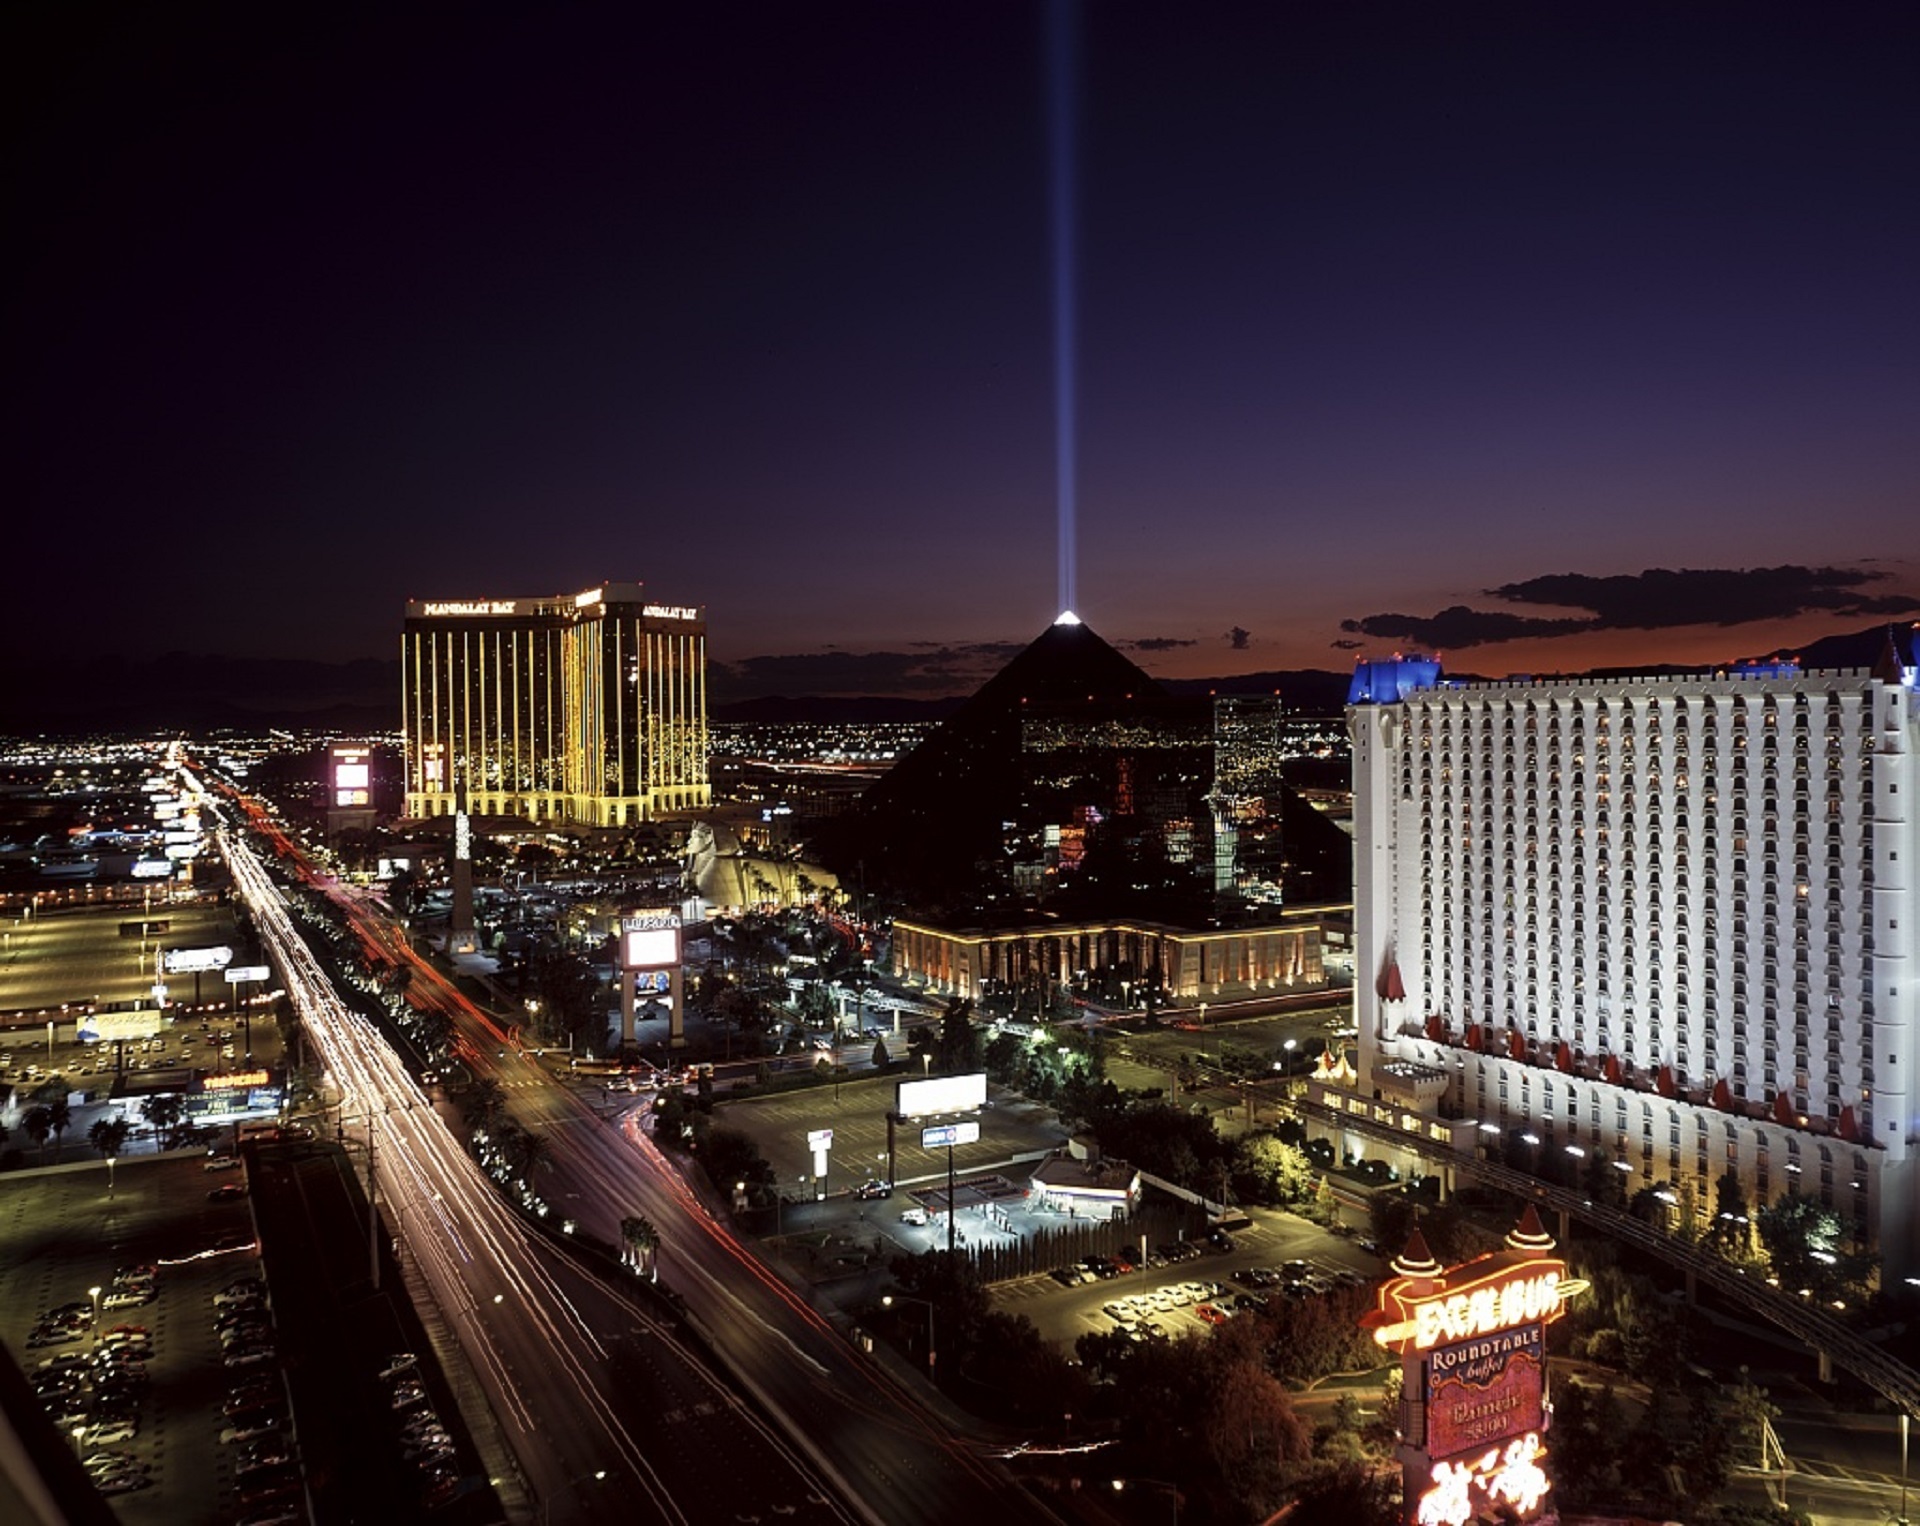
sunset, skyline, night, city, skyscraper, urban, cityscape, downtown, tourist, travel, dusk, evening, usa, landmark, aerial view, tower block, neon, lights, buildings, nevada, casino, gambling, gaming, strip, metropolis, las vegas, urban area, human settlement, metropolitan area